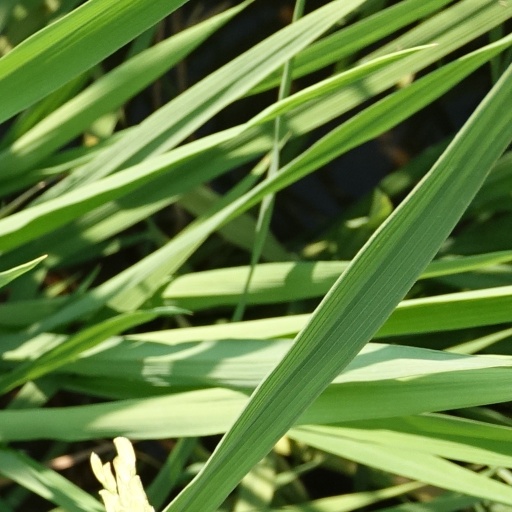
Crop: rice